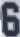
Number: 6